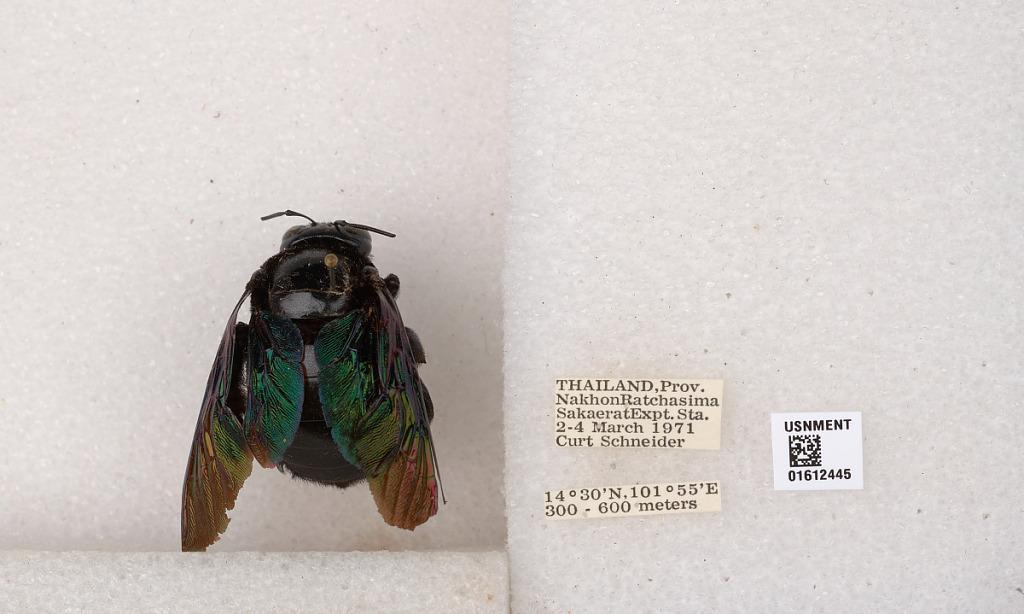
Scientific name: Xylocopa
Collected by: C. Schneider
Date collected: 1971-3-2
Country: Thailand
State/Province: Nakhon Ratchasima
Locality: Sakaerat Expt. Sta.